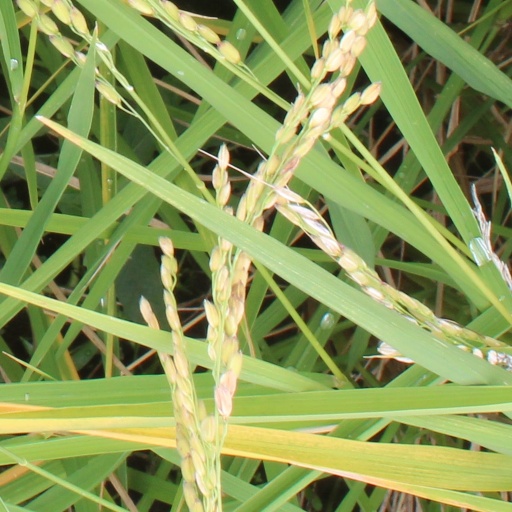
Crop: rice